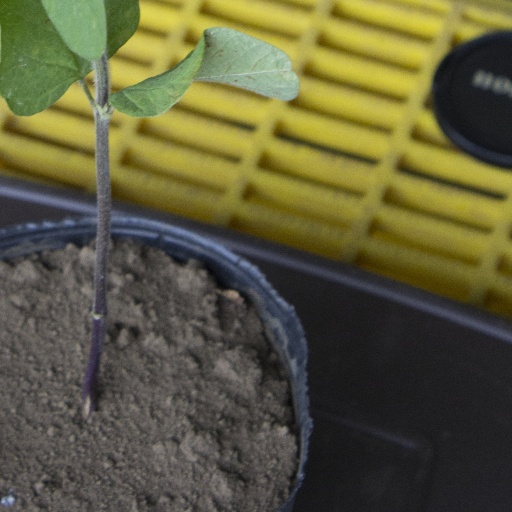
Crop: soybean